Prétear

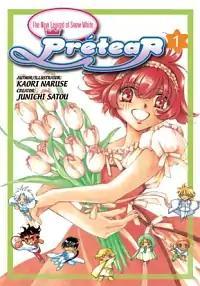
First volume of the ADV Manga English release of "Prétear"

, also called Prétear - The New Legend of Snow White, is a manga series written by Junichi Sato and illustrated by Kaori Naruse. Spanning four volumes, the manga series was originally published in Japan by Kadokawa Shoten from May 2000 to July 2001, and published in English in North America by ADV Manga.